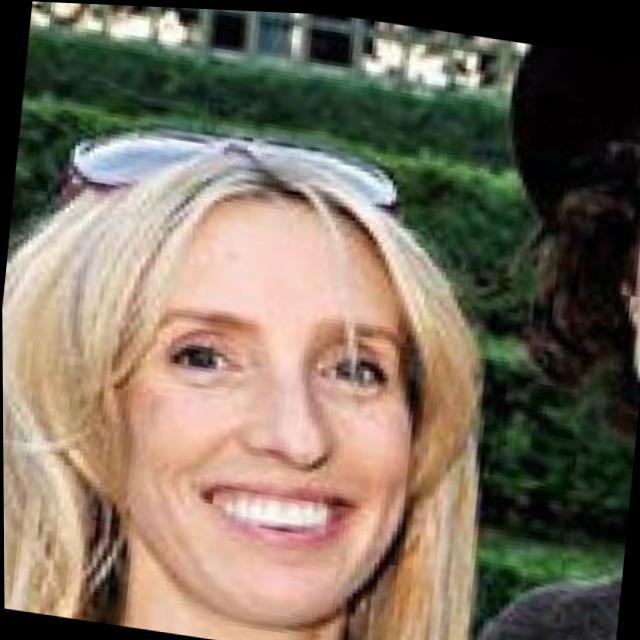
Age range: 45-64